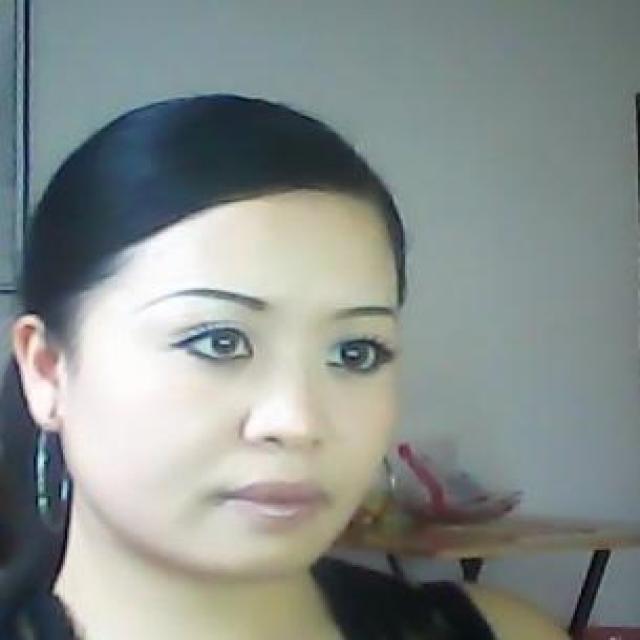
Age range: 21-44